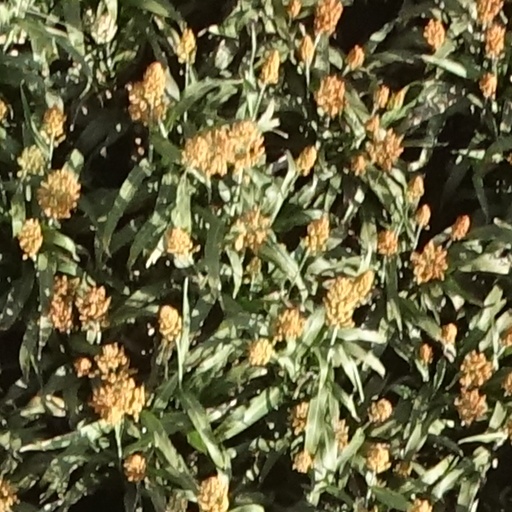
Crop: sorghum